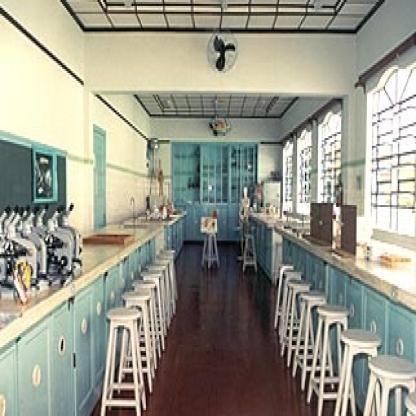
Scene: Indoor